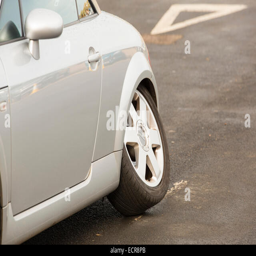
a car with a rear wheel falling off